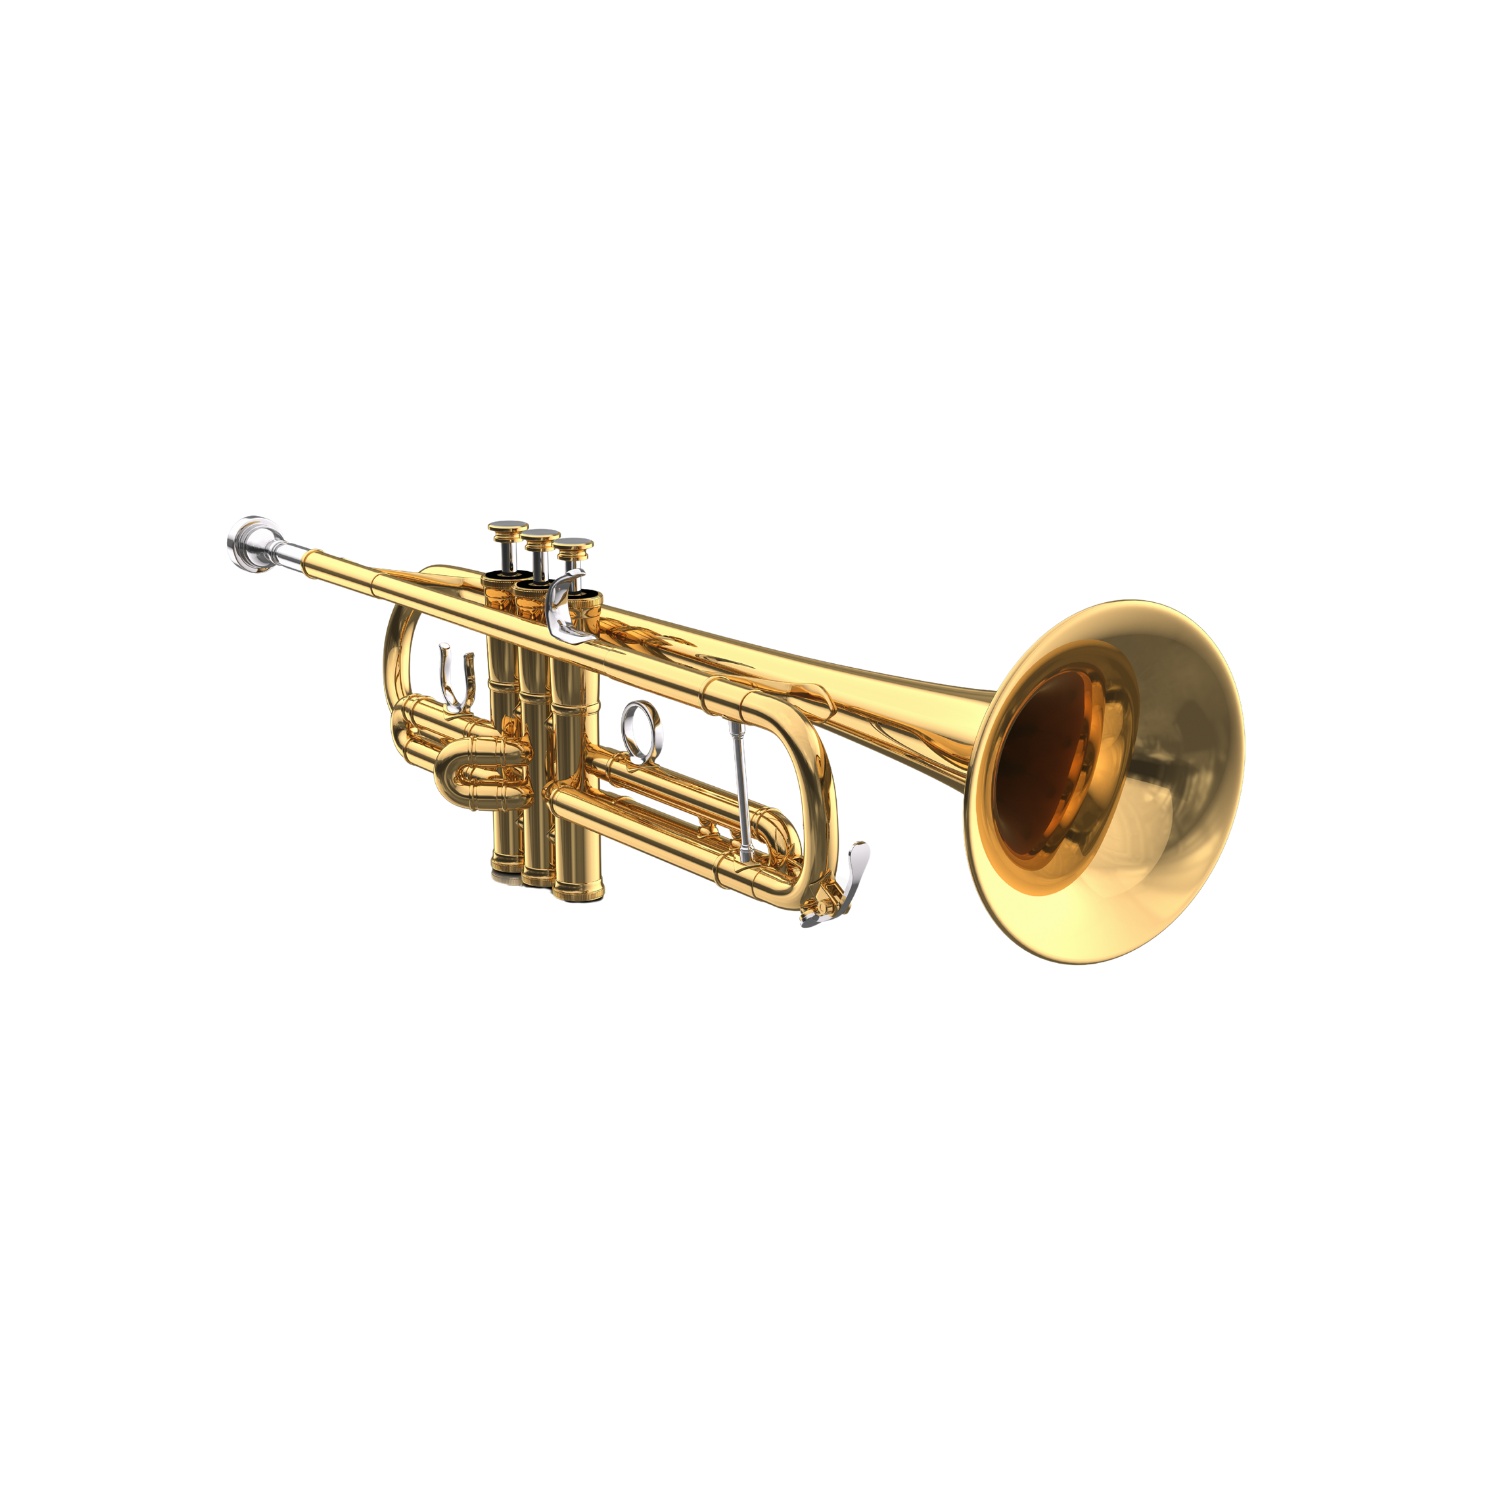
Professional Series Trumpet – Gold Lacquer Finish
Description: Elevate your performance with our Professional Series Trumpet, crafted for both seasoned players and ambitious students. With precision valve action, a vibrant tone, and premium build quality, this trumpet delivers exceptional clarity and projection, perfect for concert halls or marching fields. Key Features: Monel valves for smooth, long-lasting performance Responsive lead pipe for quick articulation Hand-lapped slides for airtight fit Includes deluxe case and silver-plated mouthpiece Specifications: Bore Size: 0.459” Bell Diameter: 4.8” Finish: Gold lacquer Material: Yellow brass Key: Bb
Brand: Brass Beats
Category: Arts & Entertainment > Hobbies & Creative Arts > Musical Instruments > Brass Instruments > Trumpets & Cornets